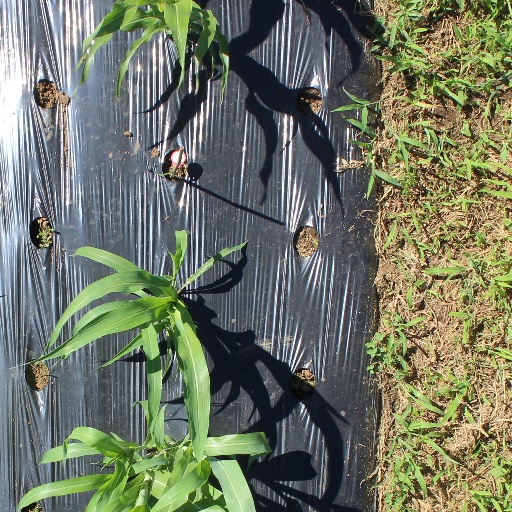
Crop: sorghum